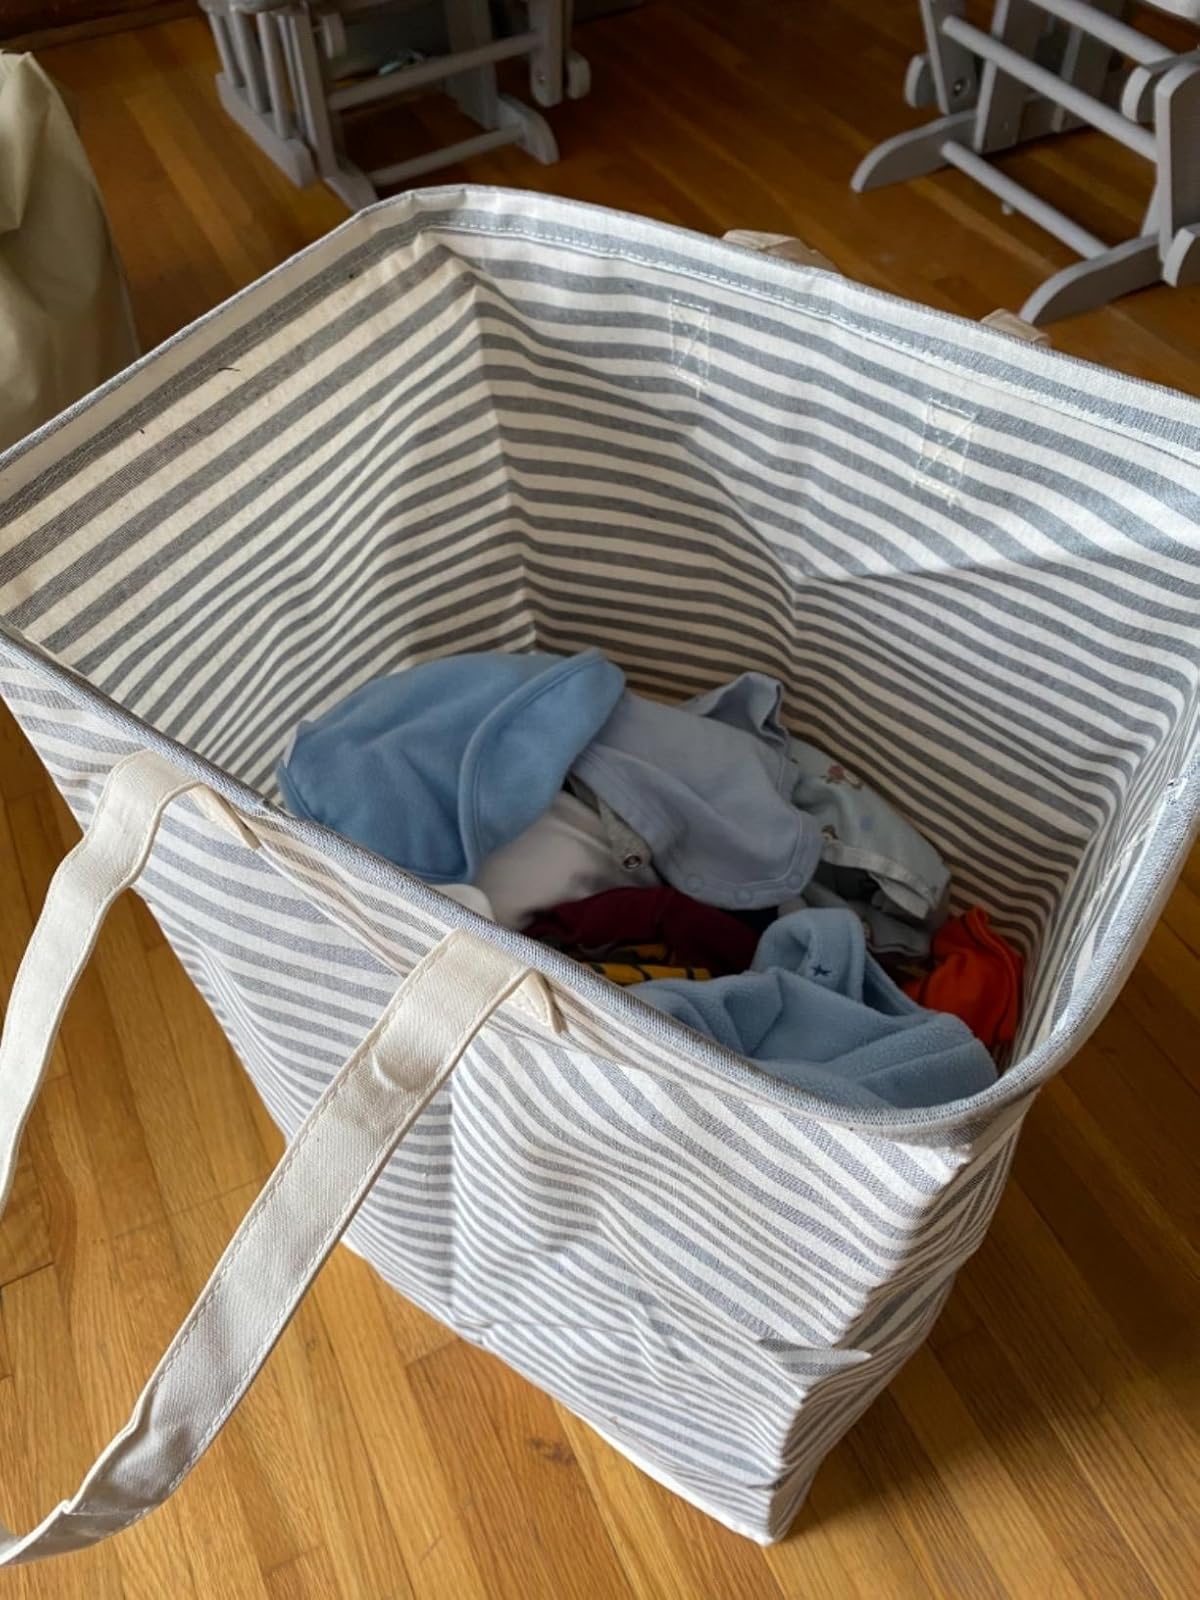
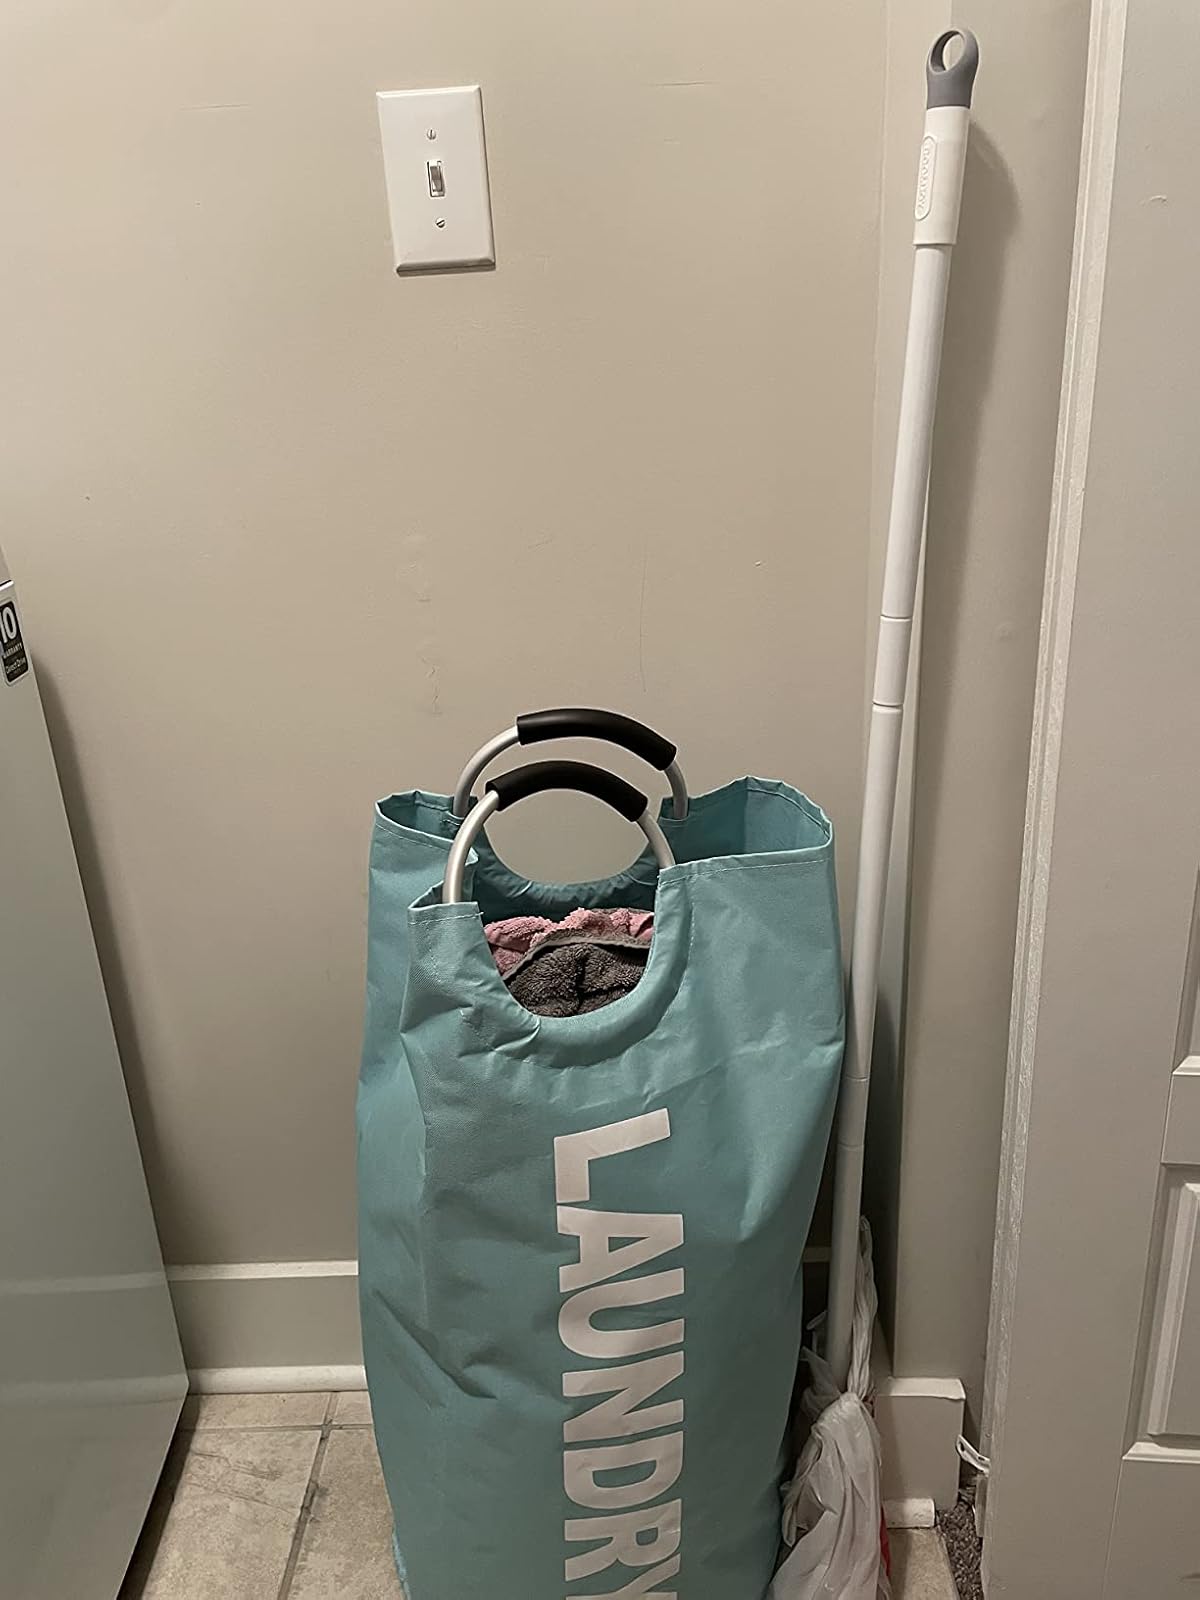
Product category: items_hamper
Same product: no